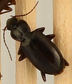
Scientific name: Calathus advena
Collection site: Niwot Ridge Mountain Research Station Site (NIWO), plot NIWO_007